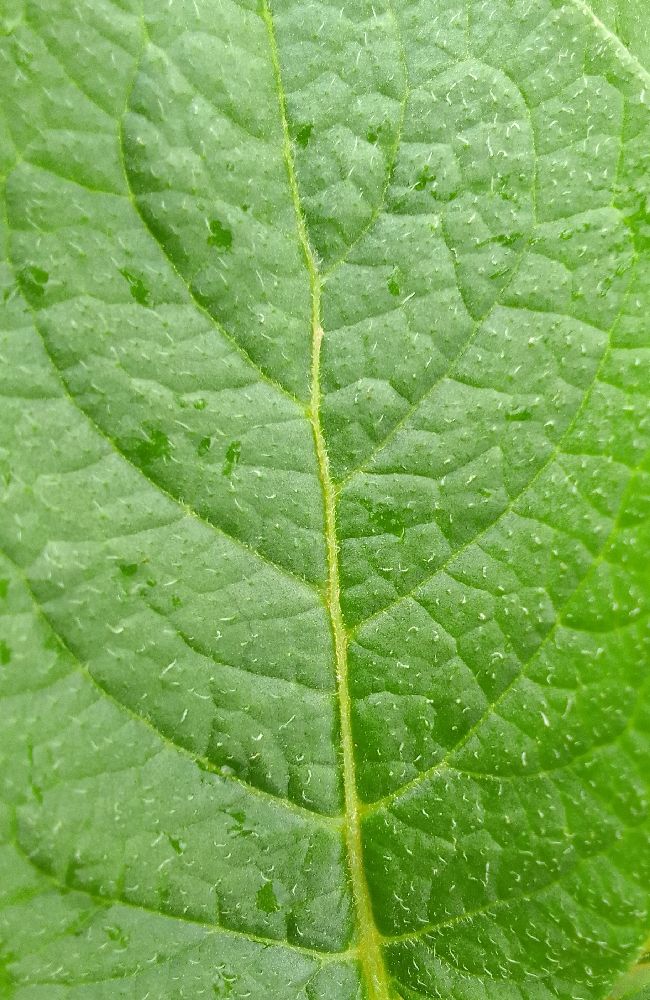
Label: Healthy